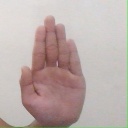
अक्षर: ध